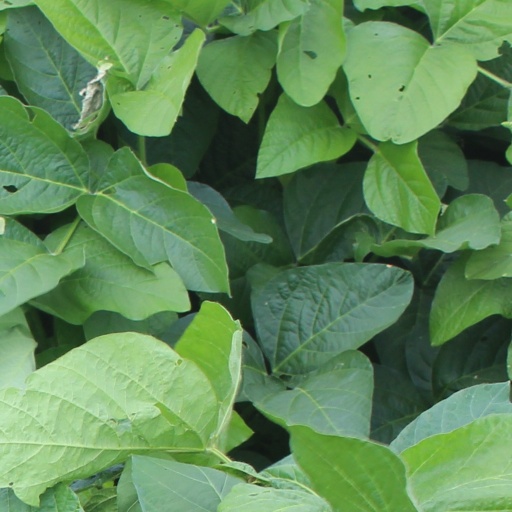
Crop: soybean